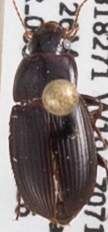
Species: Harpalus ellipsis
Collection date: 2021-05-26
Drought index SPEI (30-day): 1.166
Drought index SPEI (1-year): -0.676
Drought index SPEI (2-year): -0.128